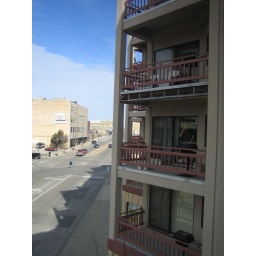
Seen from the balcony of the apartment we stayed in, in the building in which we hope to live.